History of women in the United States

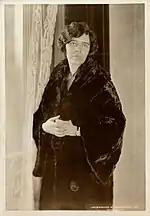
<a href="https%3A//npg.si.edu/object/npg_NPG.2007.288">Alice Paul, 1885–1977

Rebecca Latimer Felton (1835–1930) was the most prominent woman leader in Georgia. Born into a wealthy plantation family, she married an active politician, managed his career, and became a political expert. An outspoken feminist, she became a leader of the prohibition and woman's suffrage movements, endorsed lynching (white Southerners should "lynch a thousand [black men] a week if it becomes necessary" to prevent the rape of white women), fought for reform of prisons, and filled leadership roles in many reform organizations. In 1922, she was appointed to the U.S. Senate. She was sworn in on November 21, 1922, and served one day; she was the first woman to serve in the Senate.